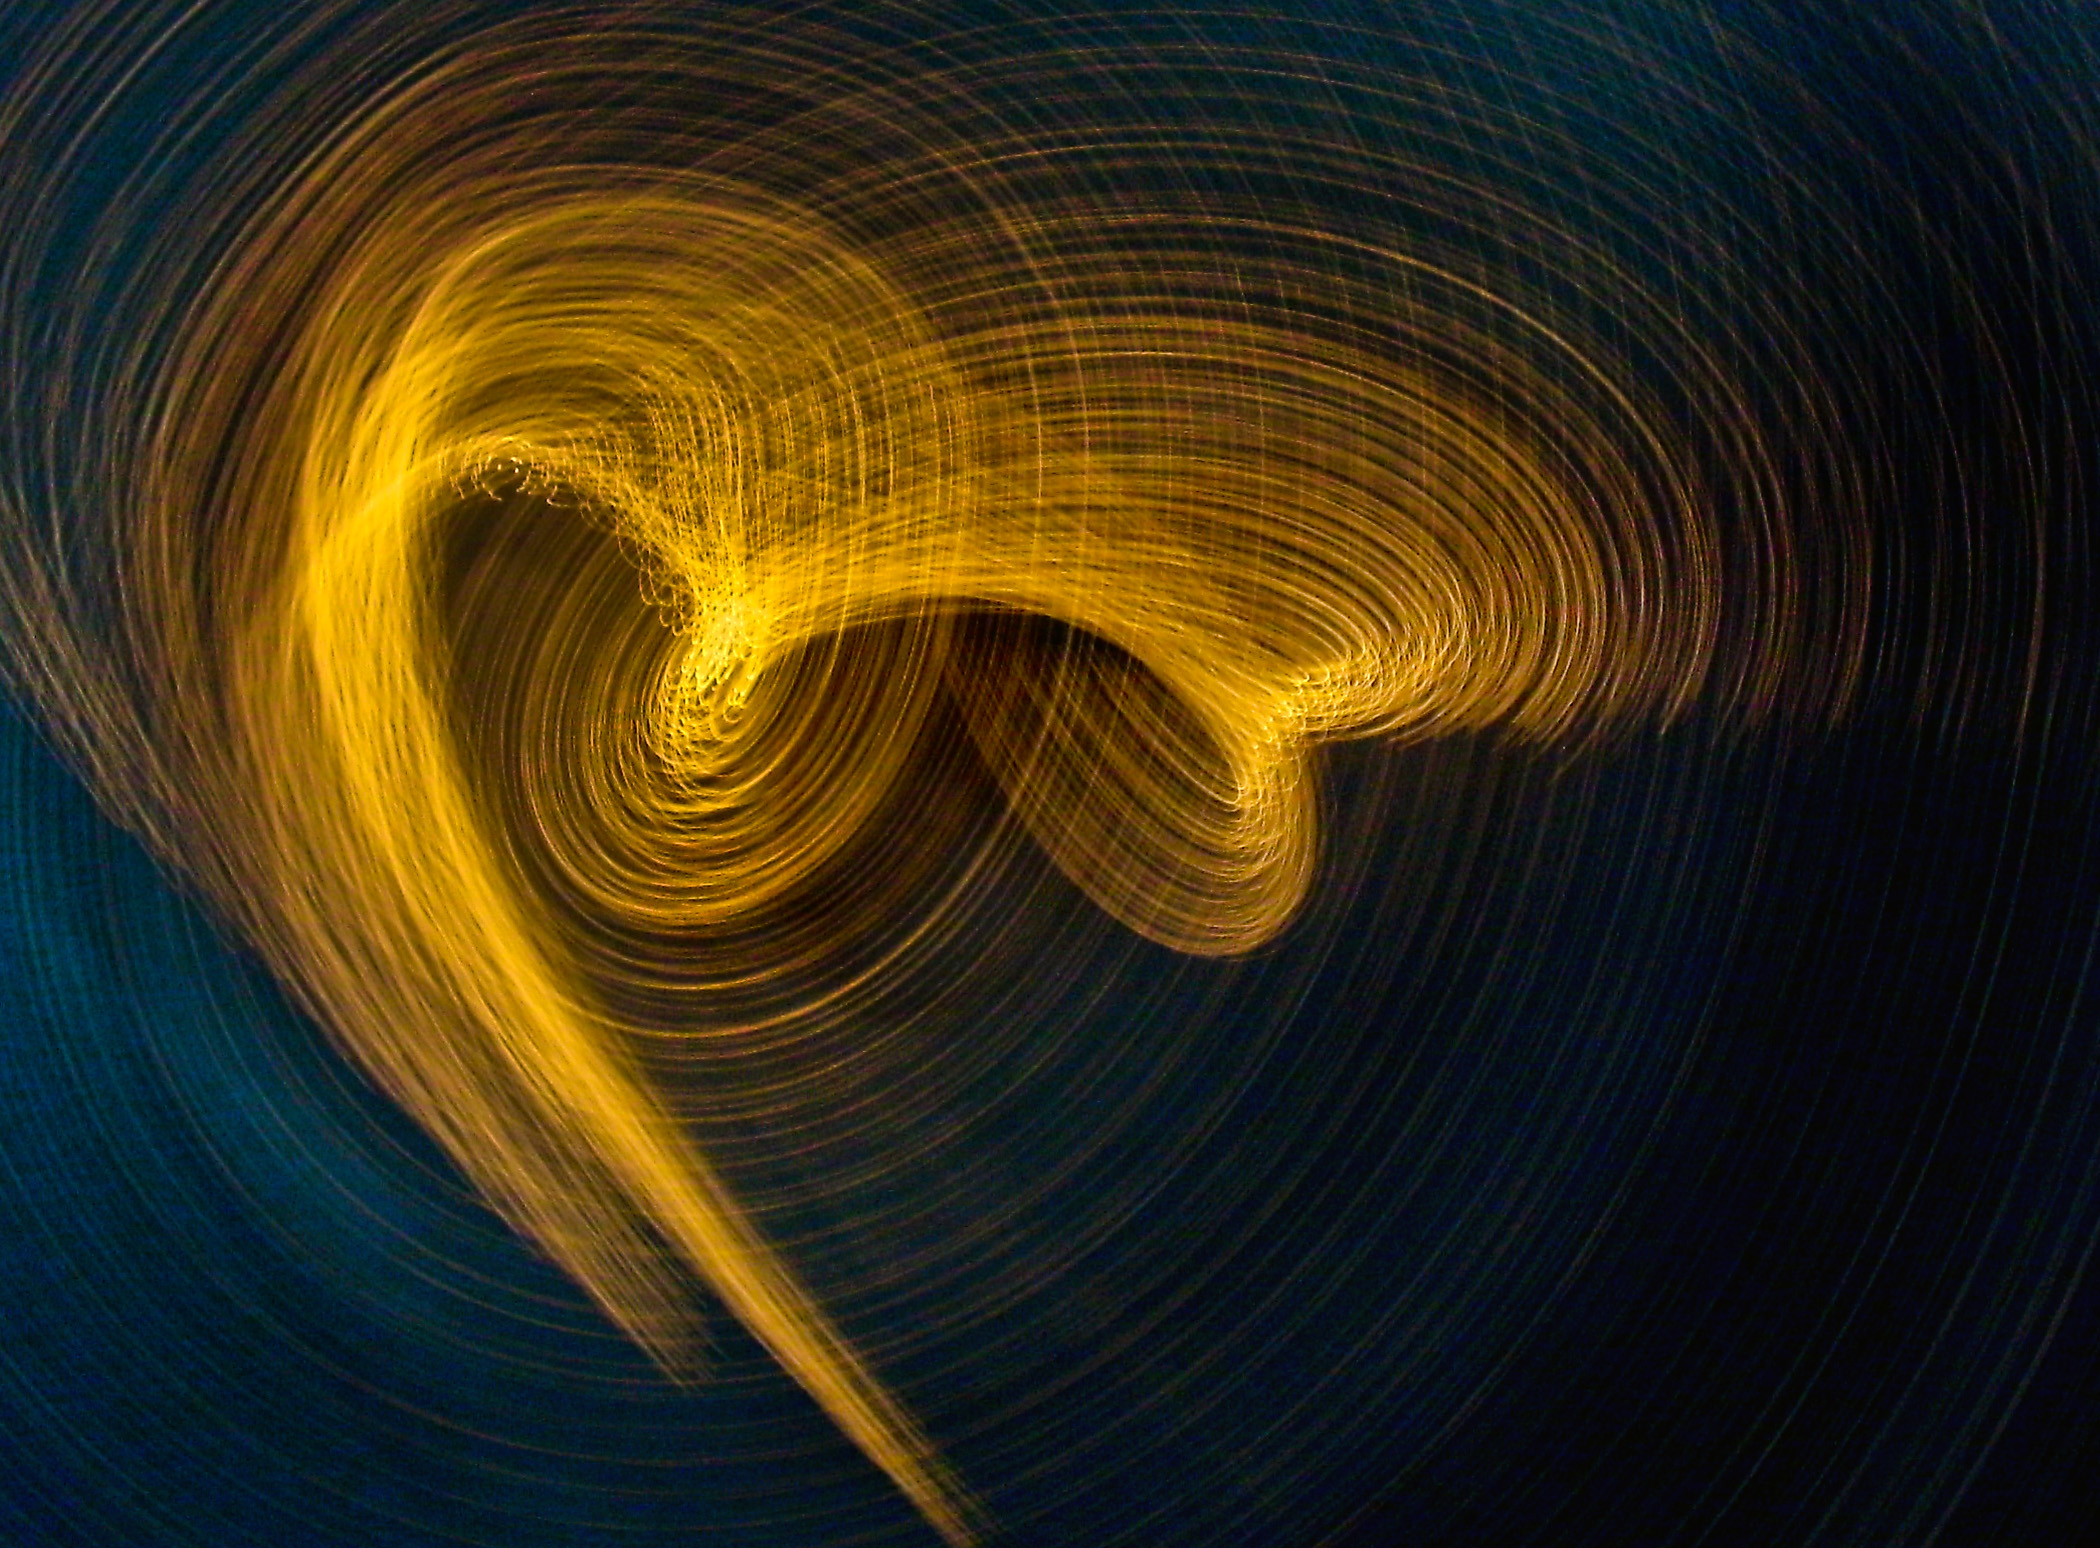
sunlight, spiral, wave, atmosphere, line, reflection, color, darkness, yellow, circle, outer space, science, gold, symmetry, blackhole, swirls, shape, au, cameratoss, 42, spacetime, continuum, evenhorizon, vortex, astronomical object, atmosphere of earth, computer wallpaper, fractal art